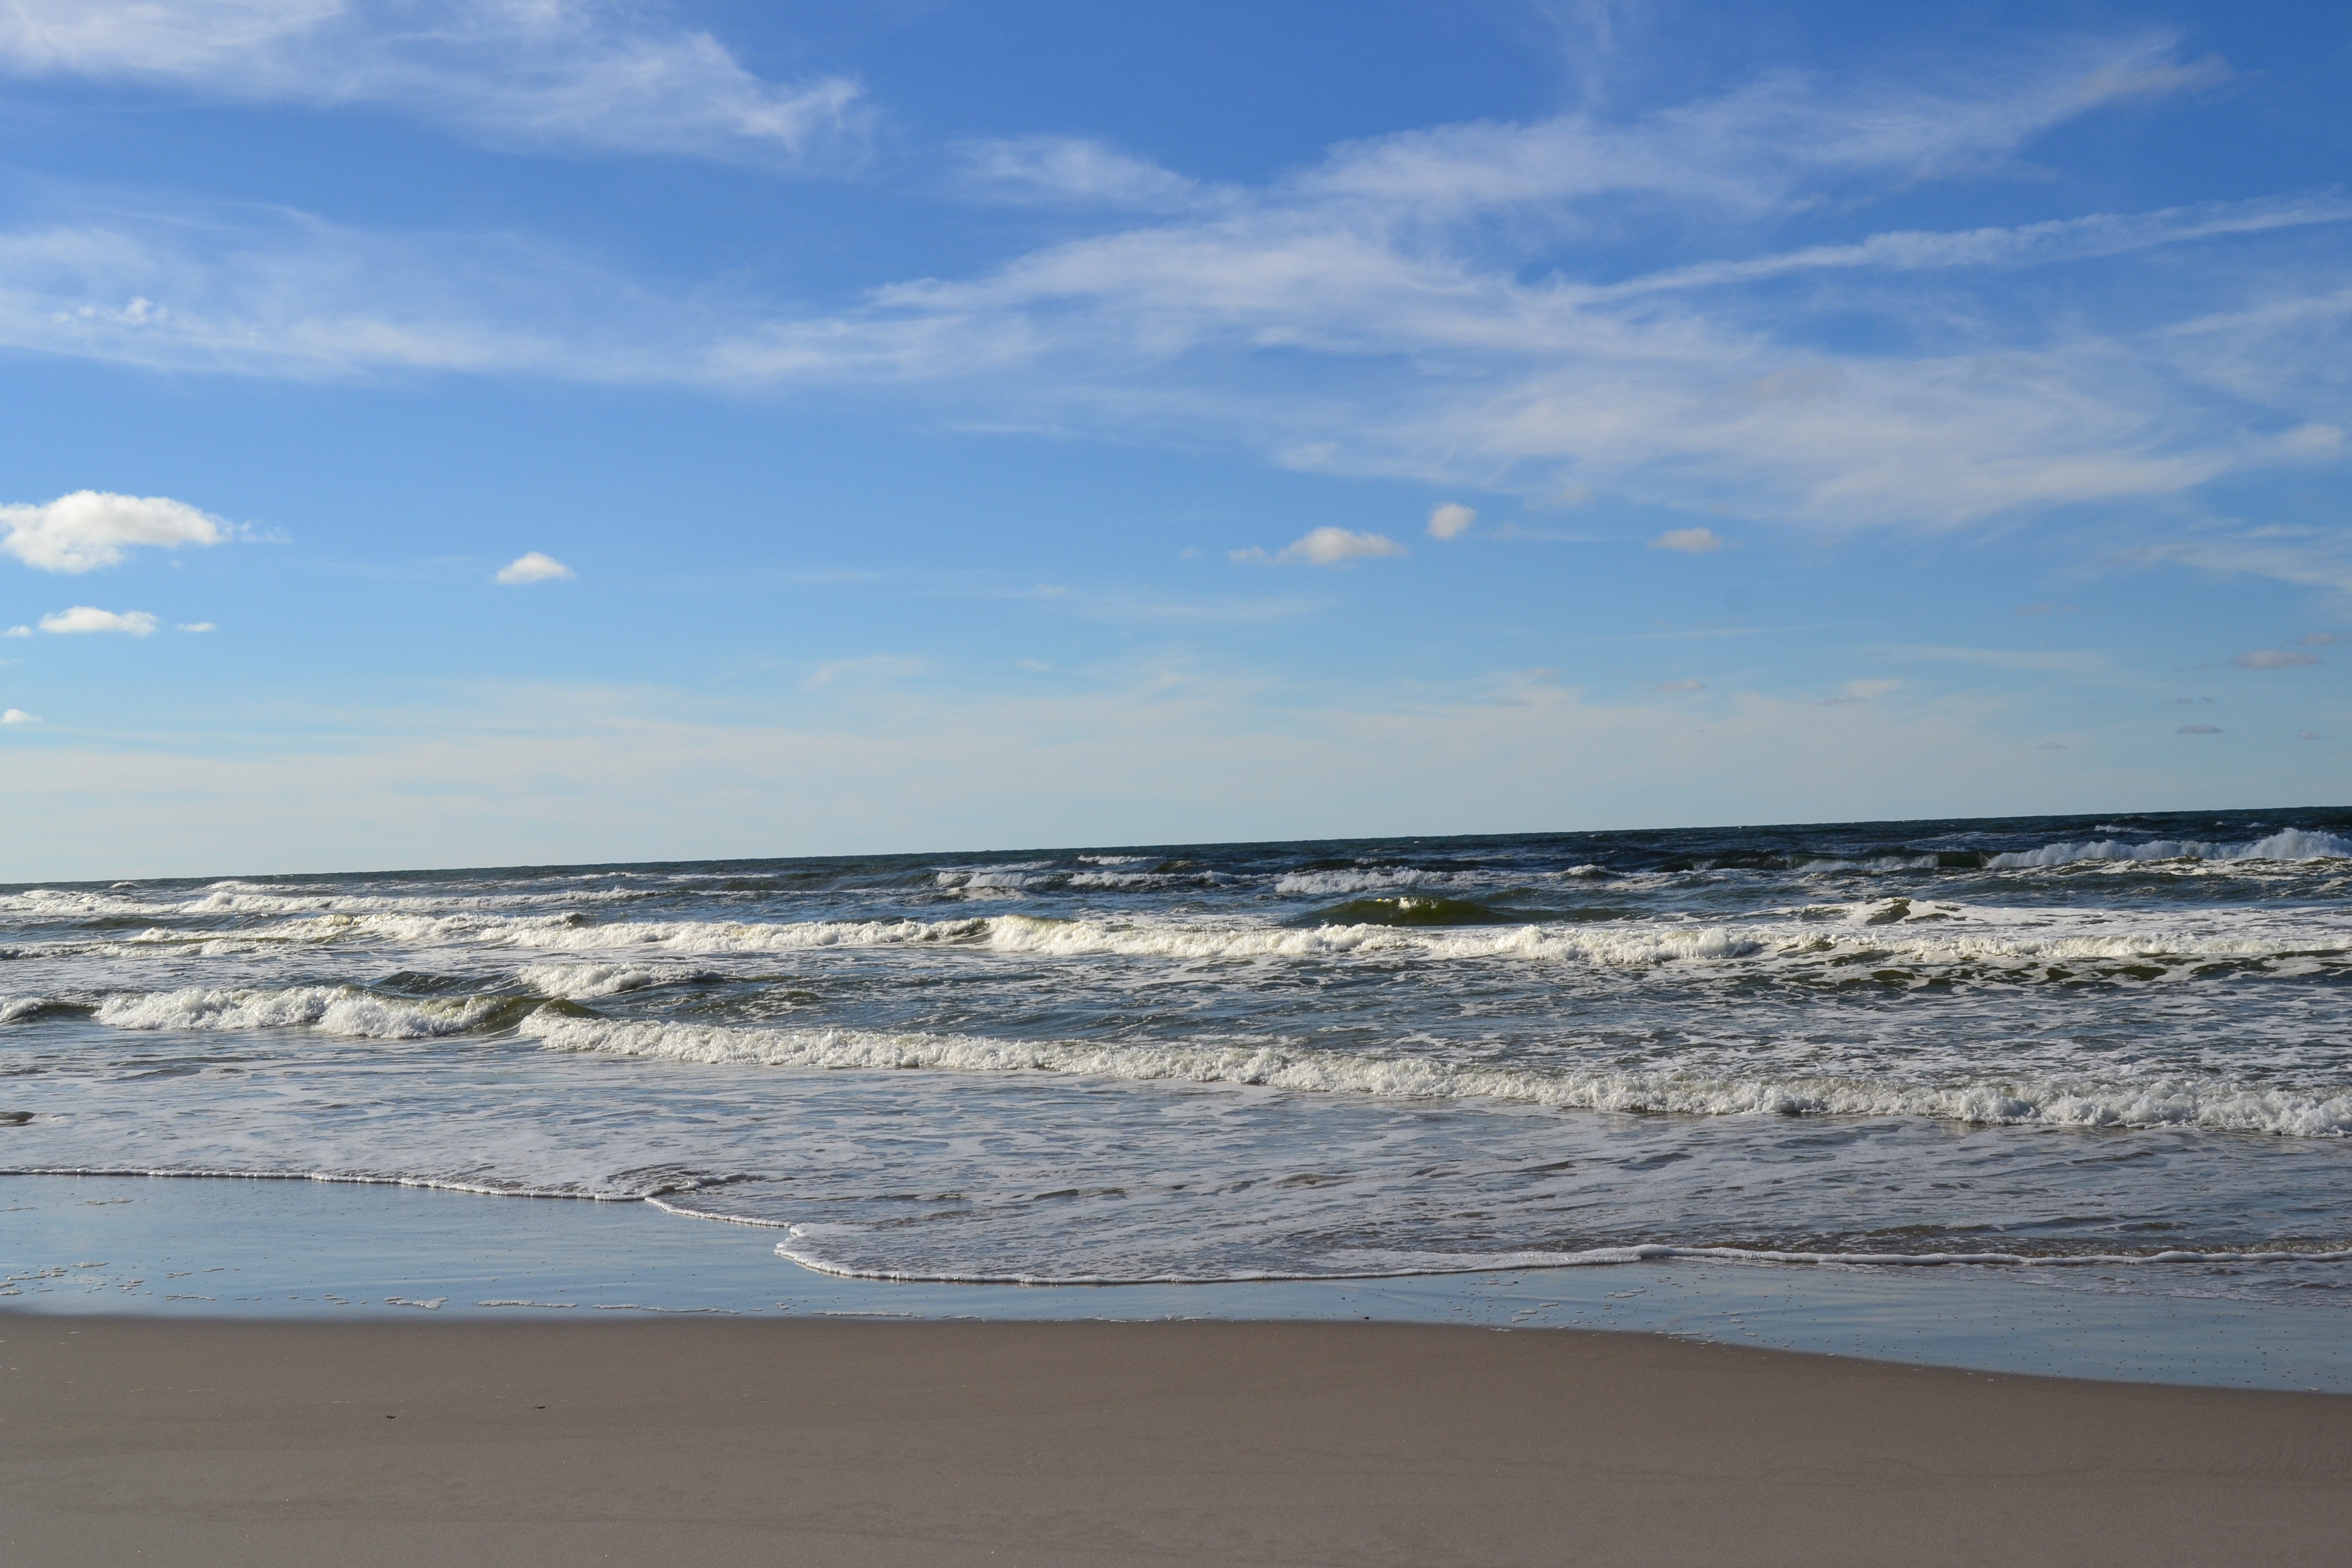
beach, sea, coast, water, sand, ocean, horizon, cloud, sky, shore, wave, vacation, body of water, wind wave